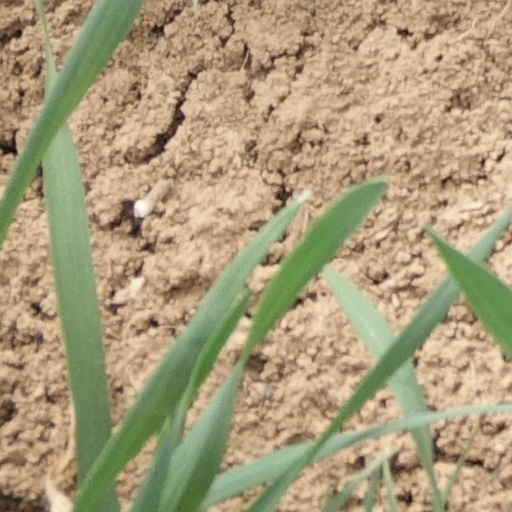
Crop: wheat